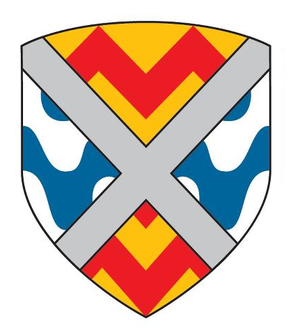
L'Armorial des communes de Malte rassemble les blasons des différentes communes maltaises.